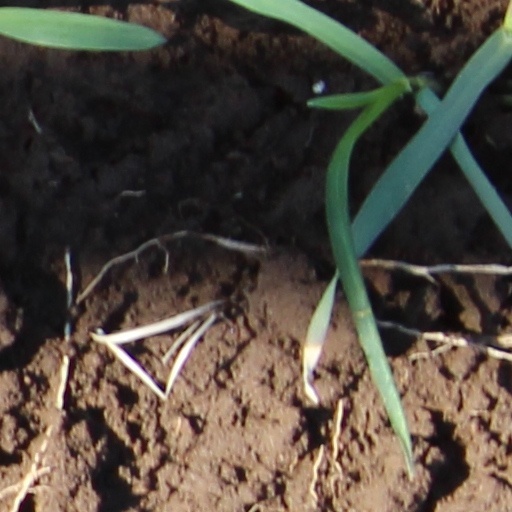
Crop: wheat